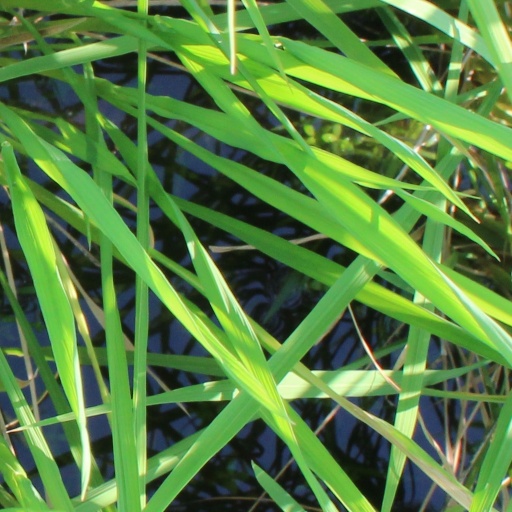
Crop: rice